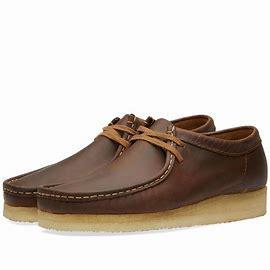
Brand: Clarks
Model: Originals Clarks Originals Wallabee